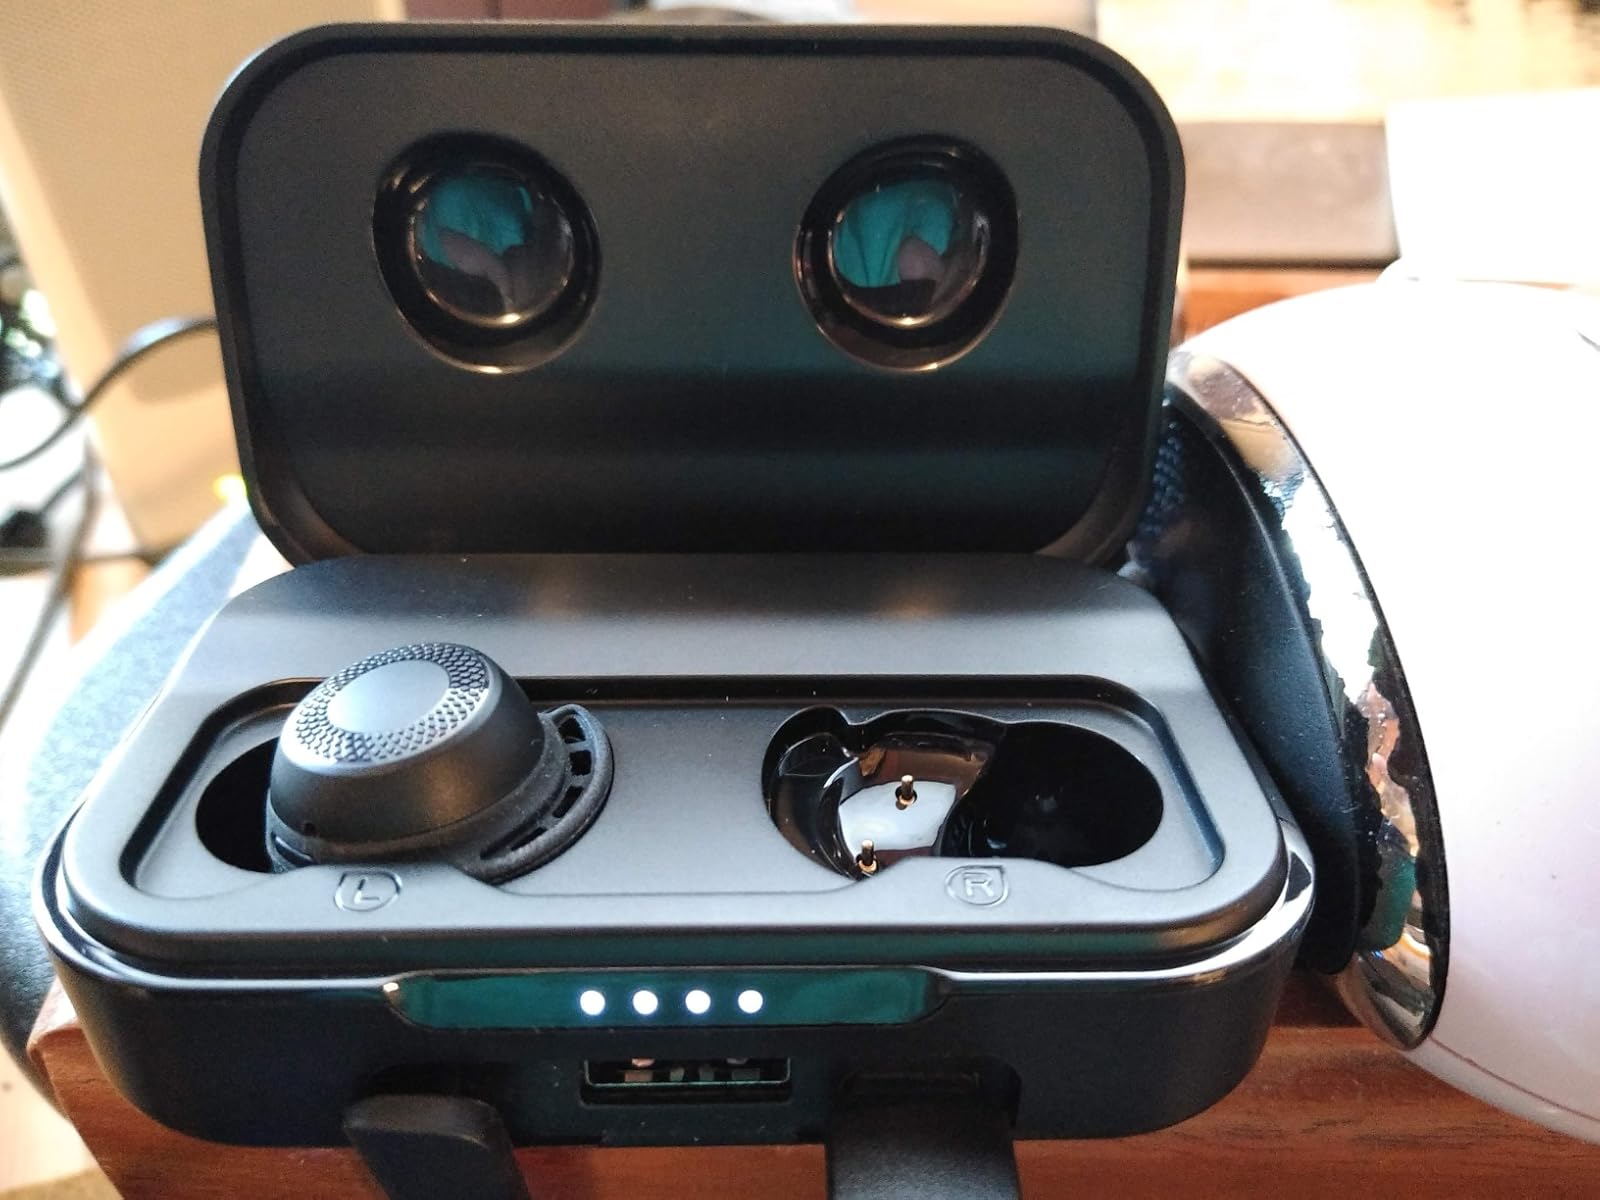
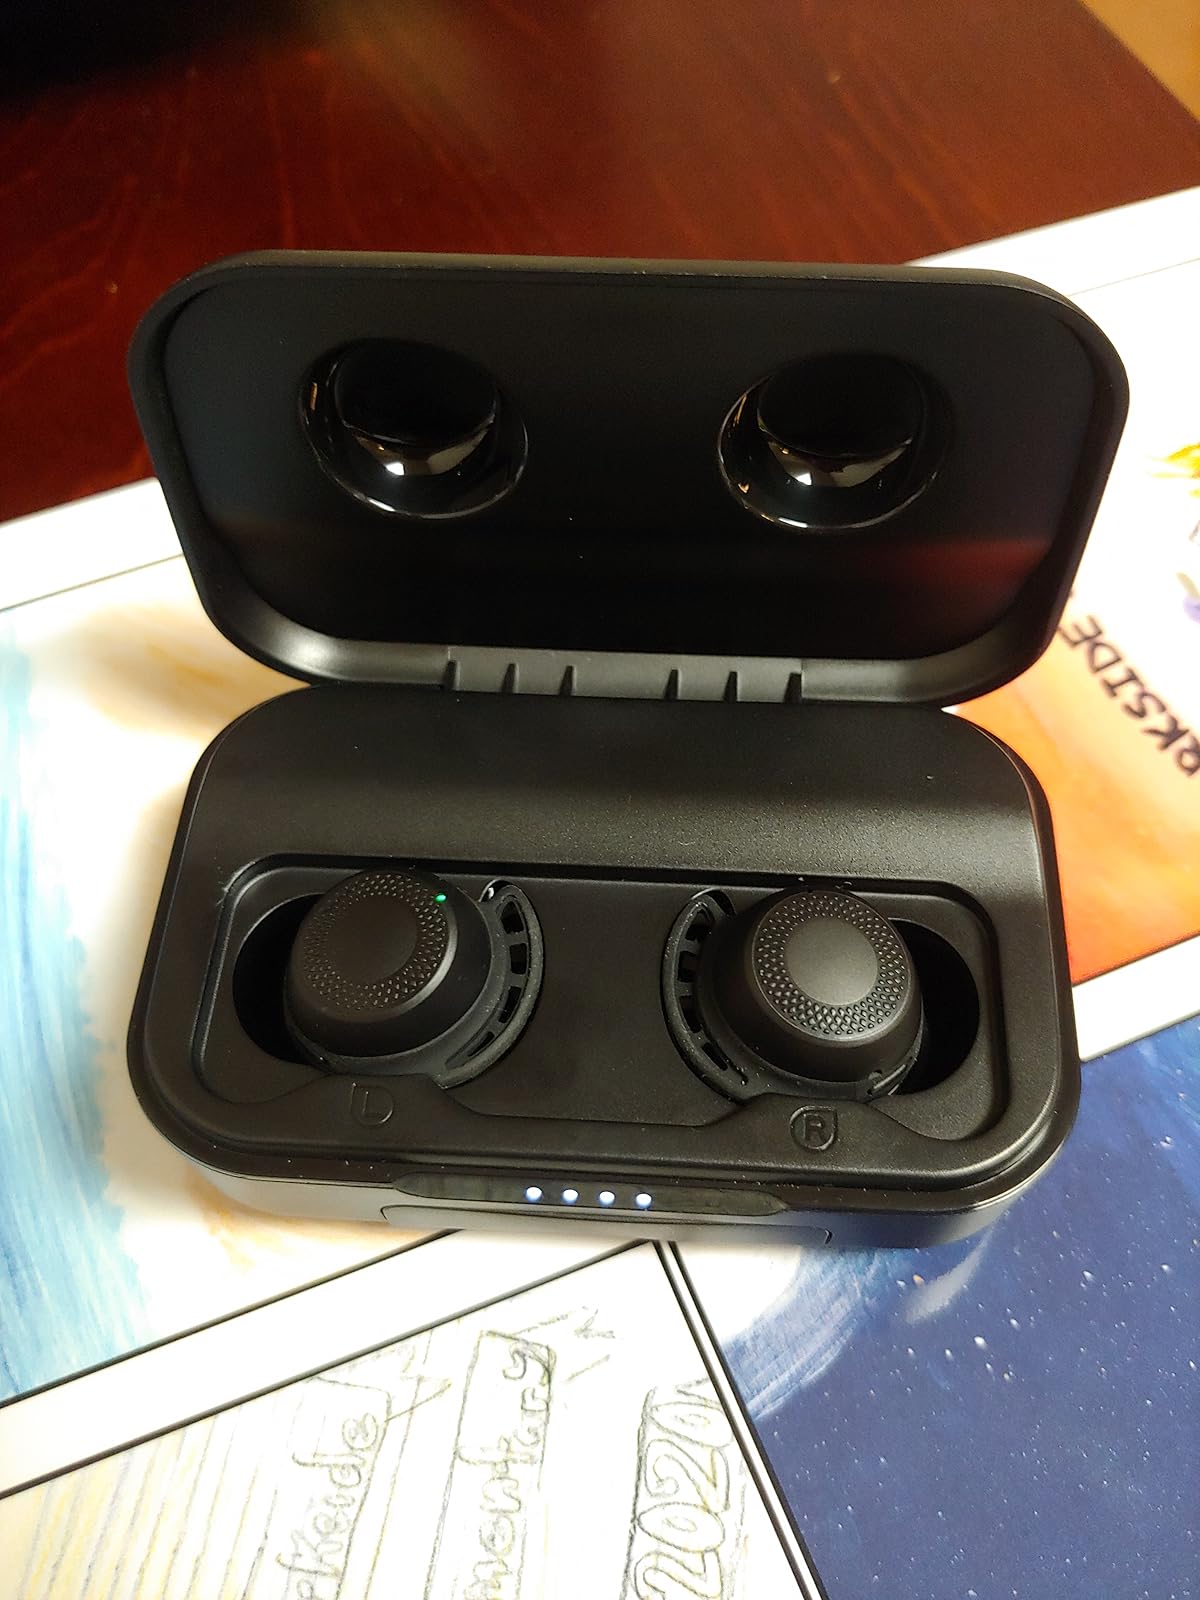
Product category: earbuds
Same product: yes